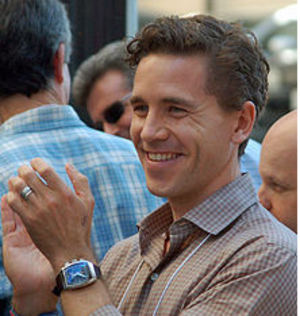
Brian Dietzen
NCIS : Enquêtes spéciales, également désigné simplement par son titre original NCIS, est une série télévisée policière américaine, créée par Donald Paul Bellisario et Don McGill, et diffusée depuis le 23 septembre 2003 sur le réseau CBS et au Canada sur le réseau Global.